Kingdom of Montenegro

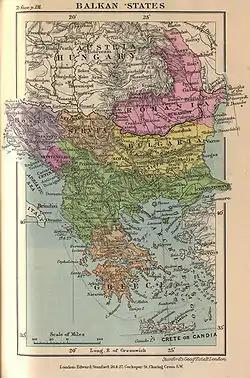
1899 map of the Balkans; Montenegro is coloured magenta.

Prince Nicholas of Montenegro proclaimed the Kingdom of Montenegro in Cetinje on 28 August 1910, elevating the country from the rank of Principality. King Nicholas I had ruled the country as prince since 1860, and had initiated several modernising reforms at the beginning of the 20th century, such as introducing a constitution and a new currency, the Montenegrin perper. Although independent, Montenegro was nationally and culturally close to Serbia.